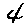
Label: 4